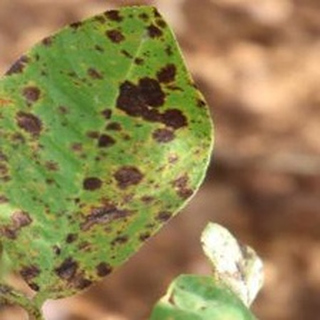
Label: groundnut_late_leaf_spot